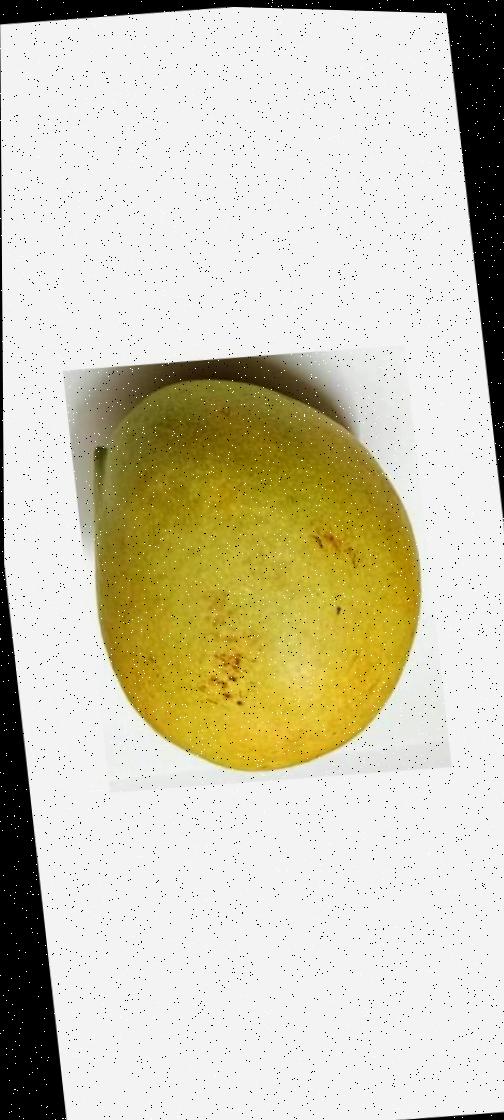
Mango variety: Bari-11